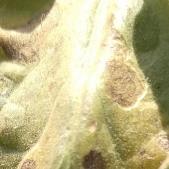
Crop: Tomato
Condition: alternaria-d